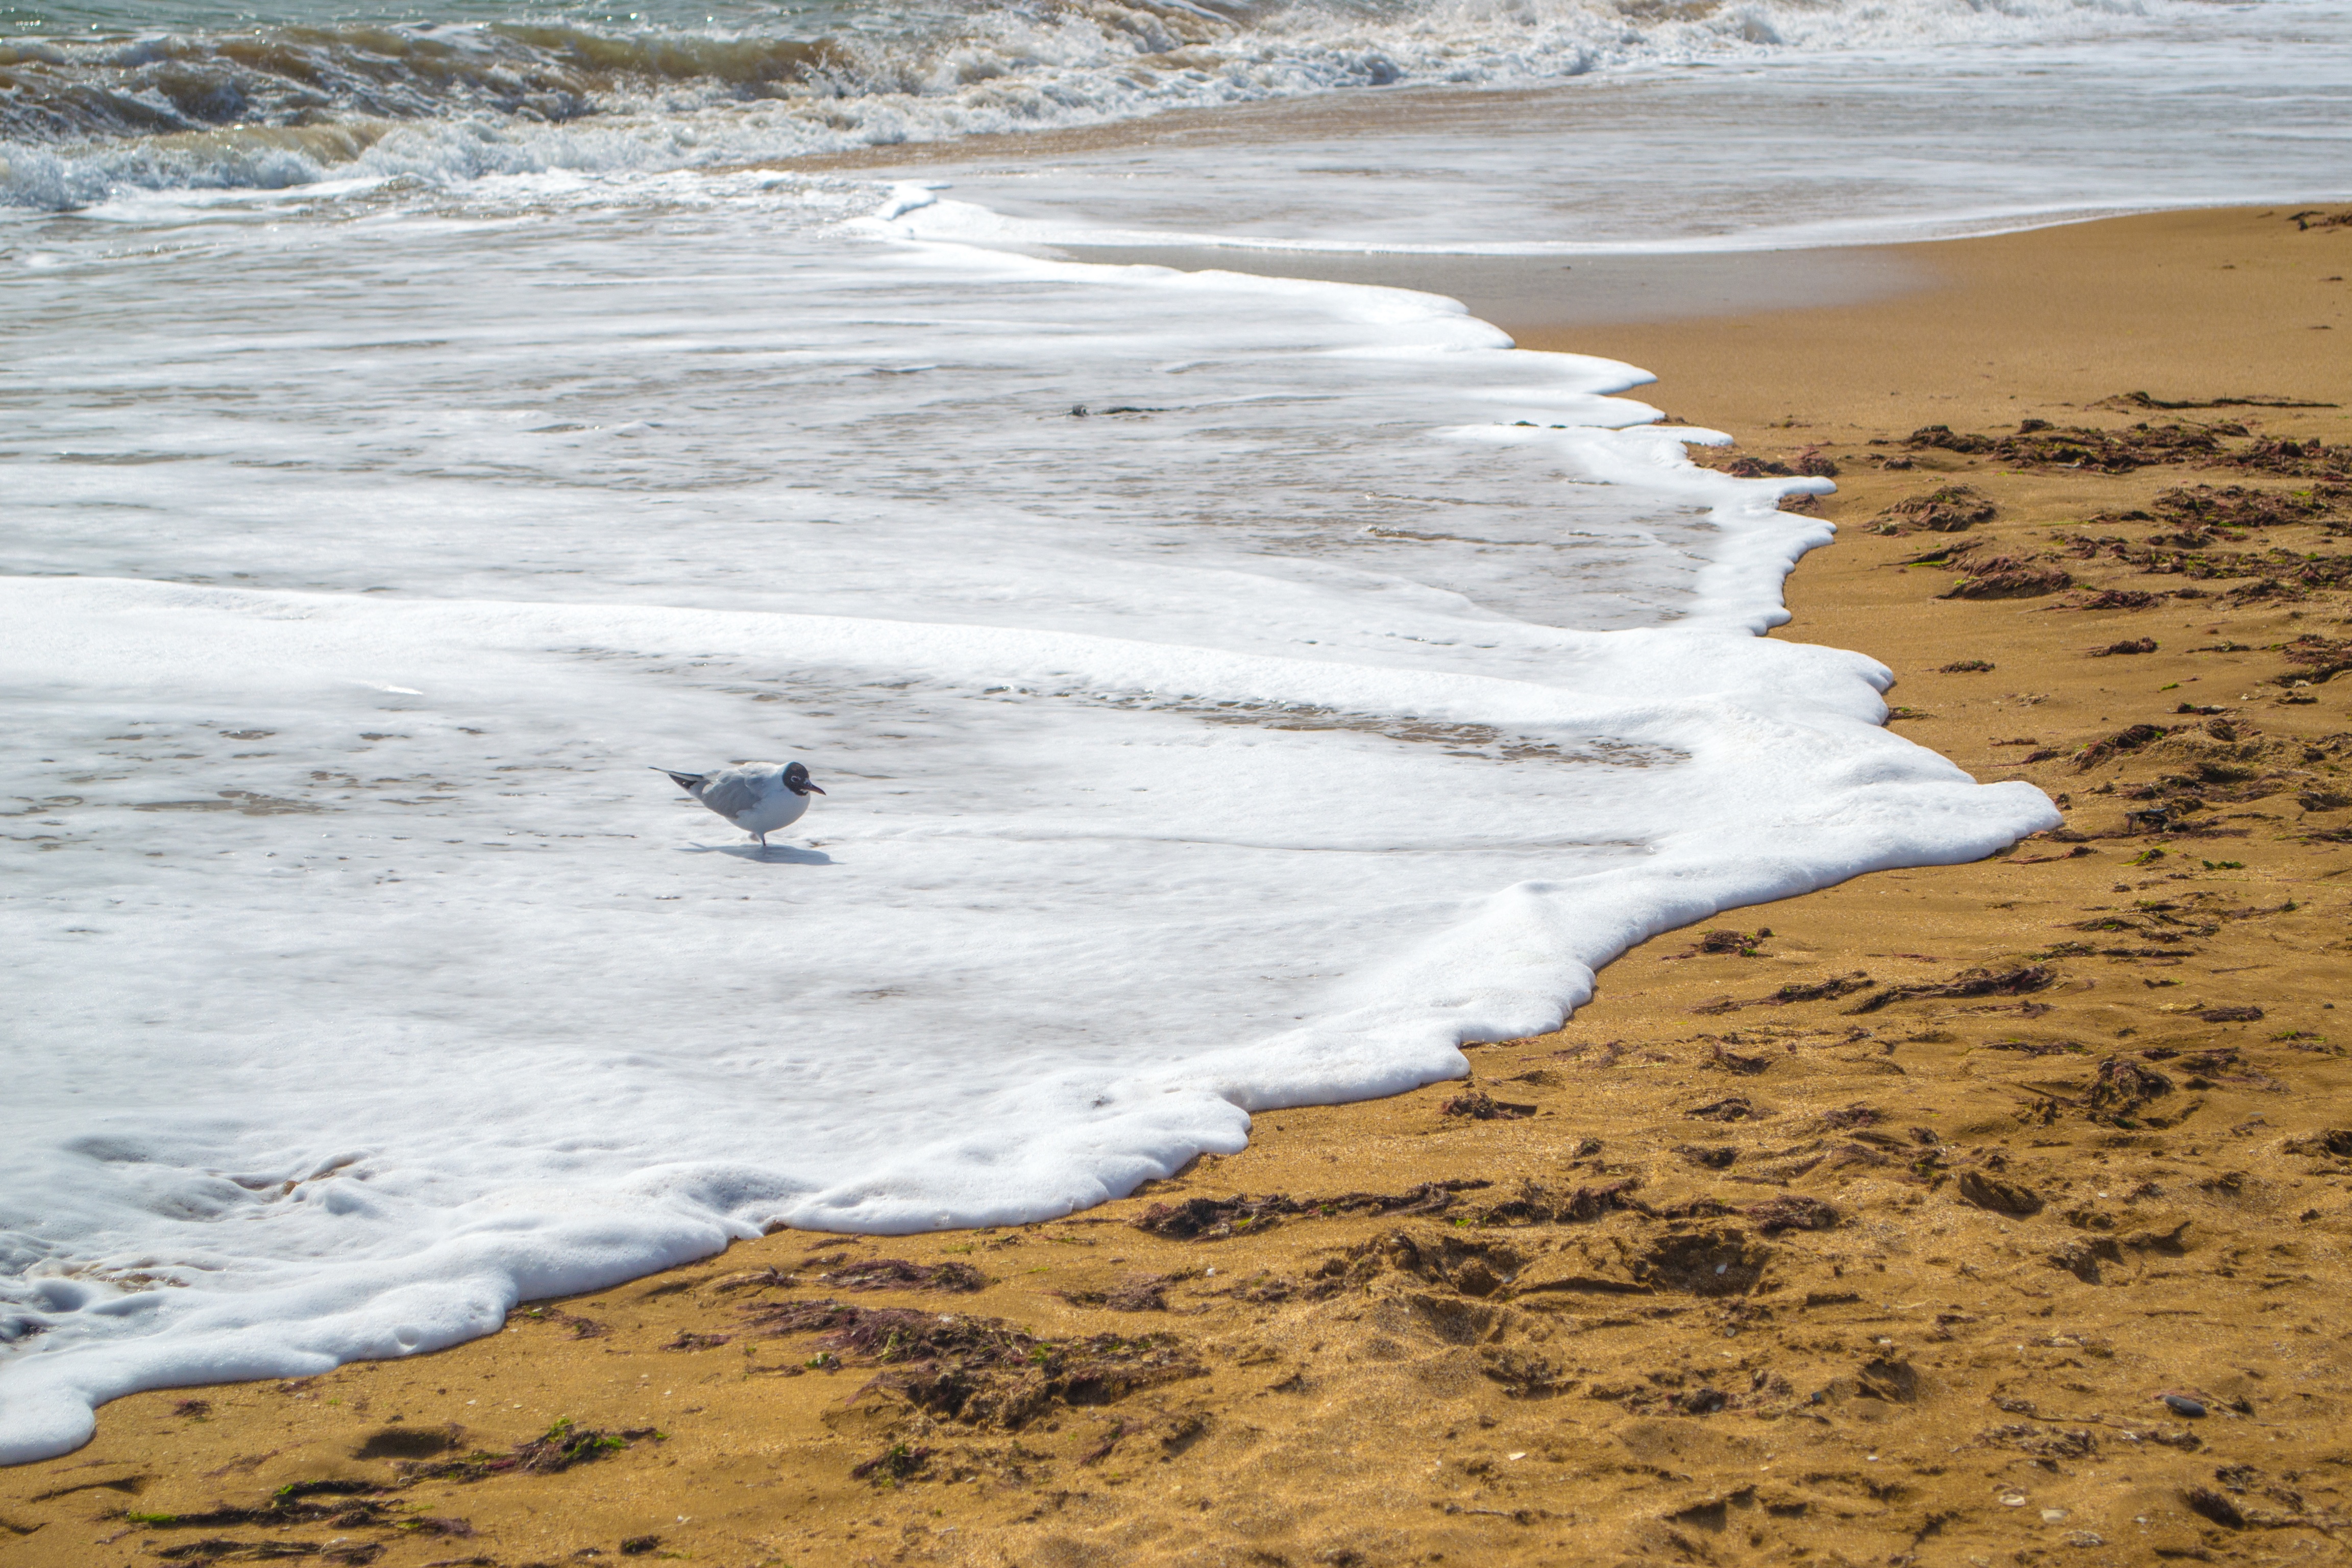
beach, sea, coast, water, sand, rock, ocean, shore, wave, seagull, material, body of water, theodosius, mudflat, wind wave